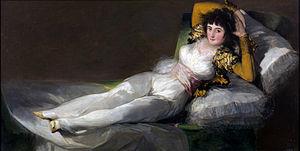
Manolo et Majo sont des dérivations espagnoles du prénom Manuel, attestées dès le XVIIIᵉ siècle dans un célèbre entracte de Ramón de la Cruz. Elles sont utilisées comme synonymes populaires de beau et de fort, traits qui étaient associés aux classes populaires madrilènes.